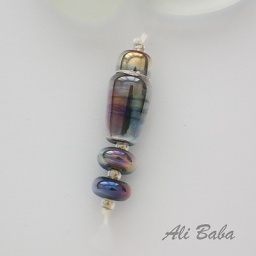
One vessel shaped focal bead, 26mm long, in iridescent metallic glass with fine silver detail. Two matching donut beads.